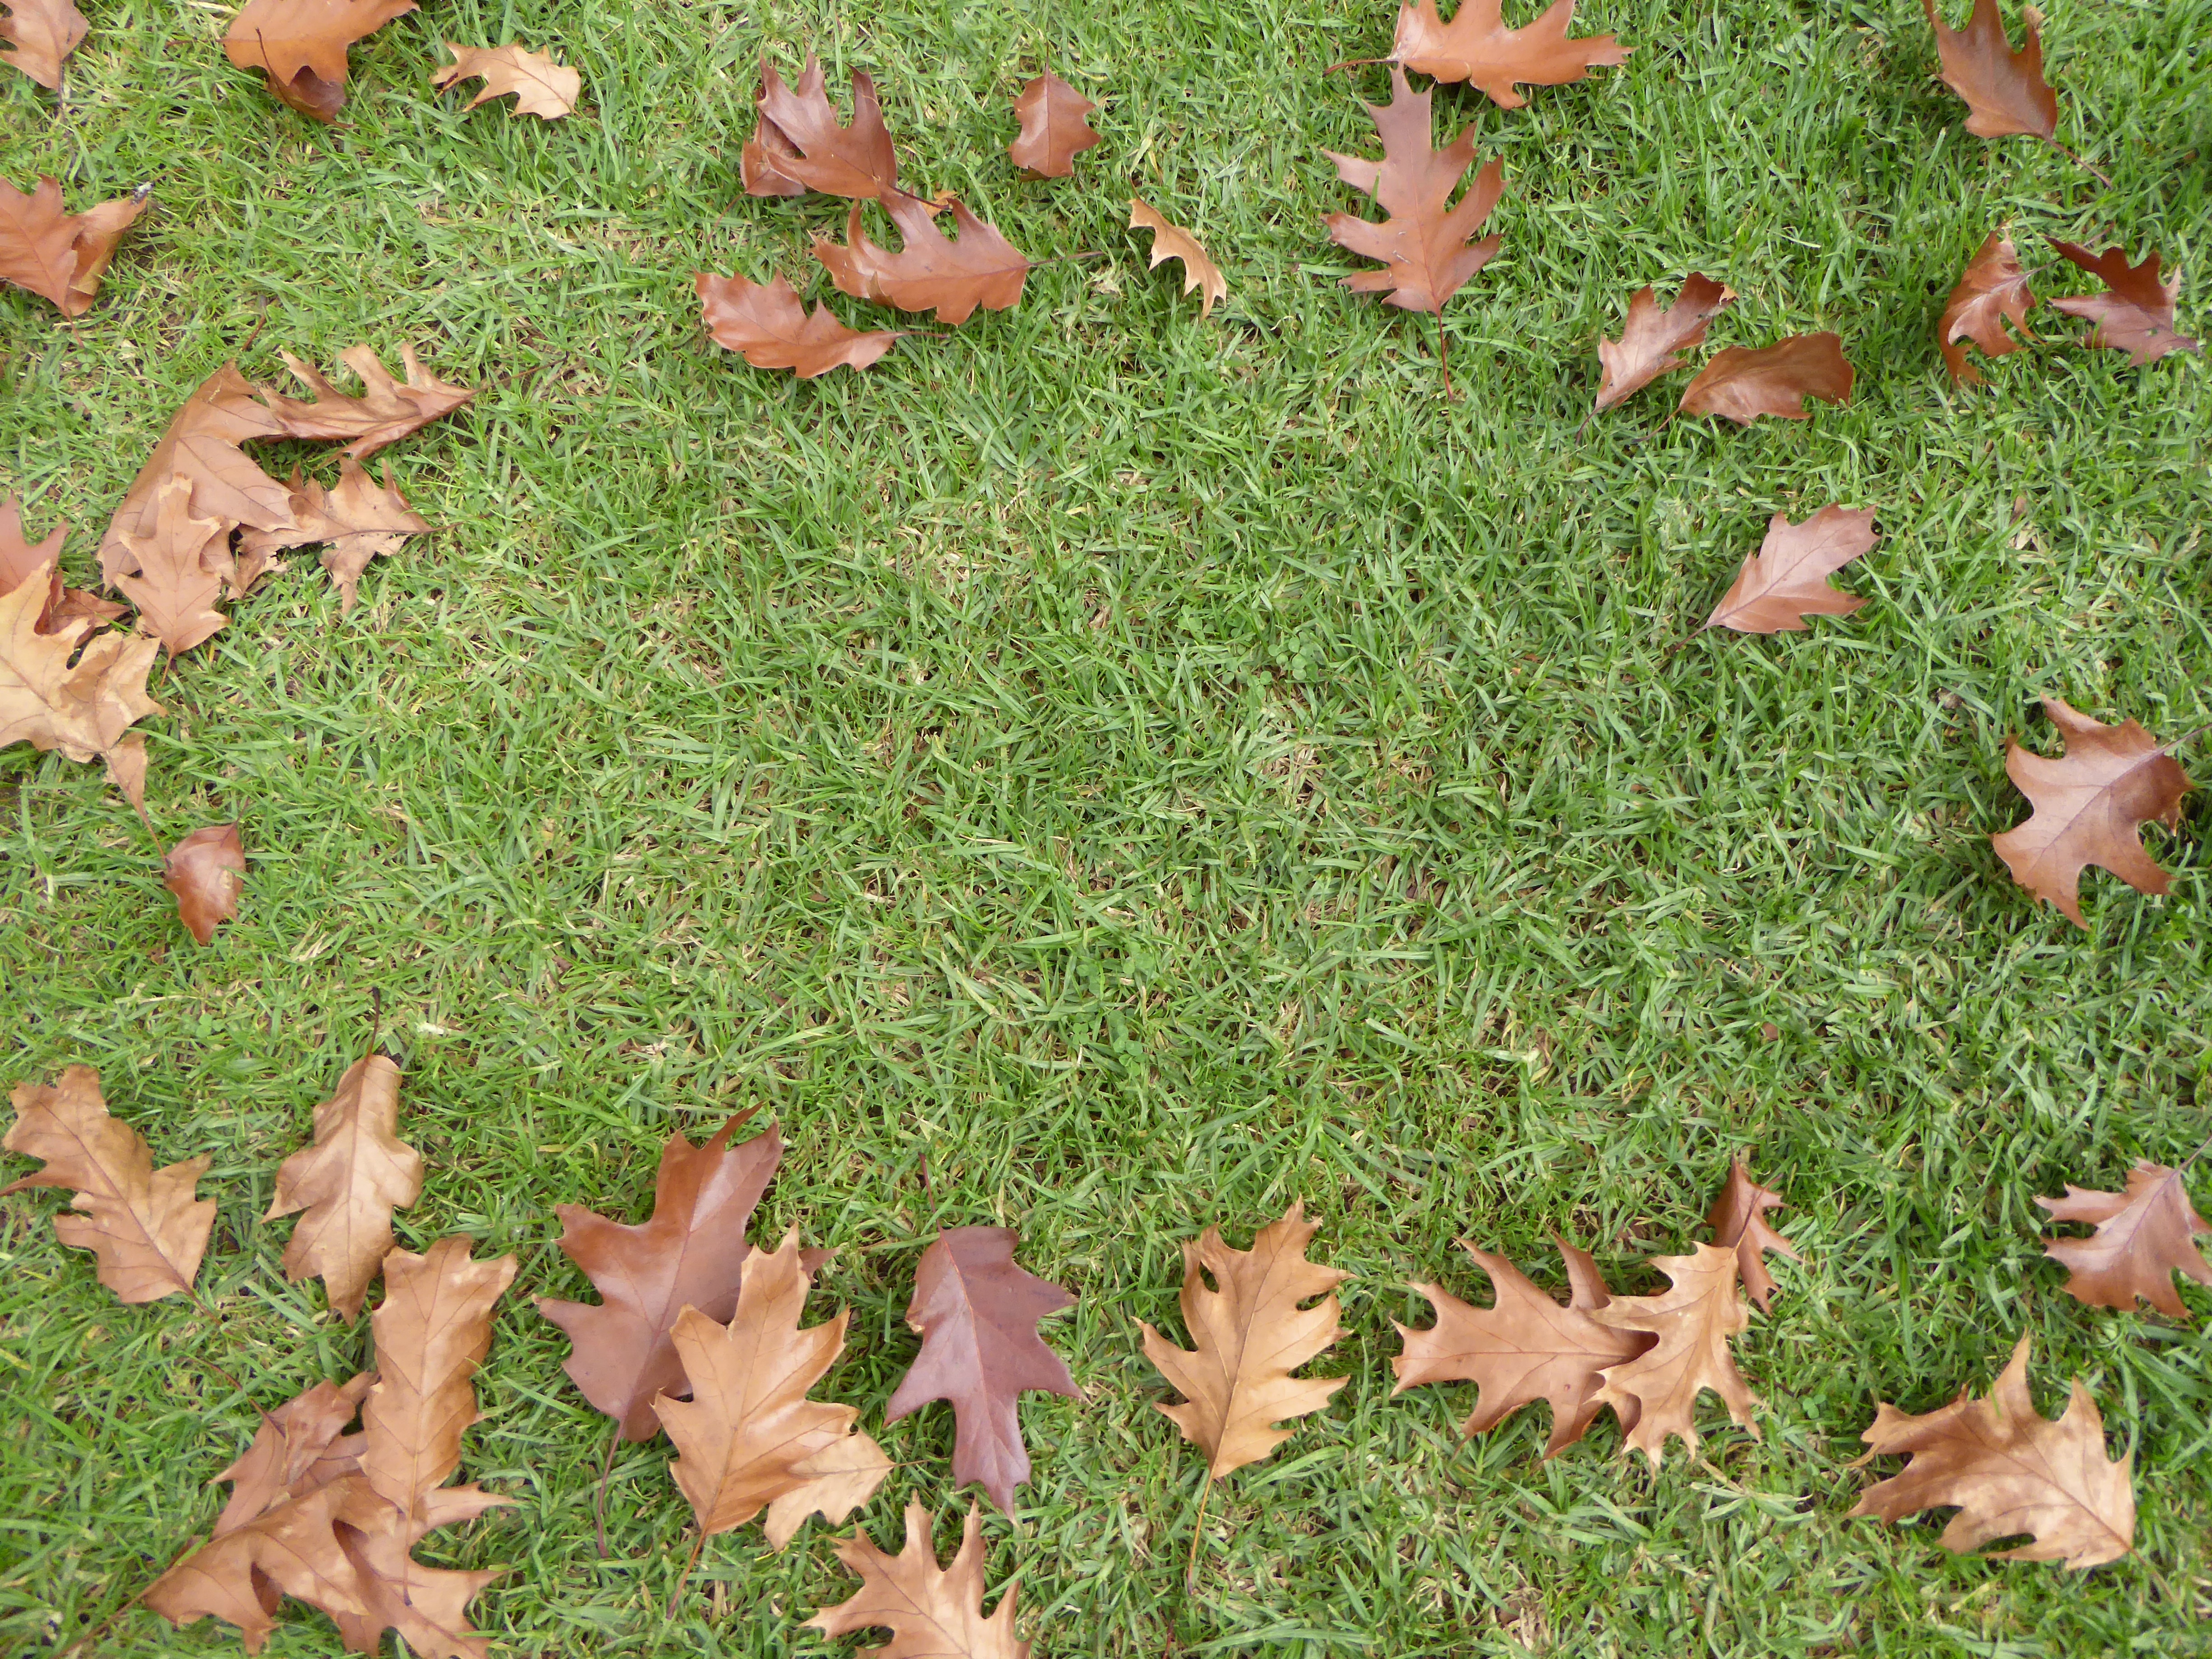
grass, plant, lawn, leaf, fall, flower, herb, autumn, soil, garden, leaves, border, yard, autumn leaves, grass family, land plant